Santa Ana, Costa Rica

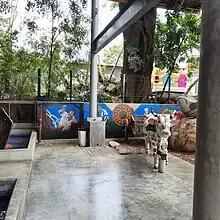
Patio near the art gallery for the Escuela Municipal de Artes Integradas

The Santa Ana district's public education is served by the Andres Bello primary (elementary) school. The secondary education cycle (middle & high school) is offered by the Liceo de Santa Ana located in the neighboring district of Uruca.